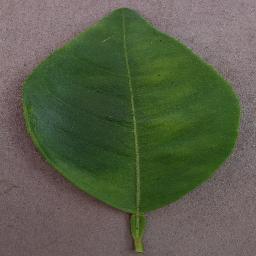
Label: Orange___Haunglongbing_(Citrus_greening)